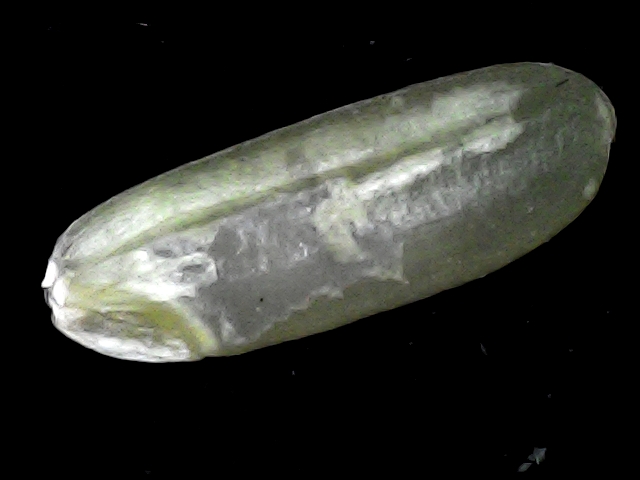
Rice variety: BR23